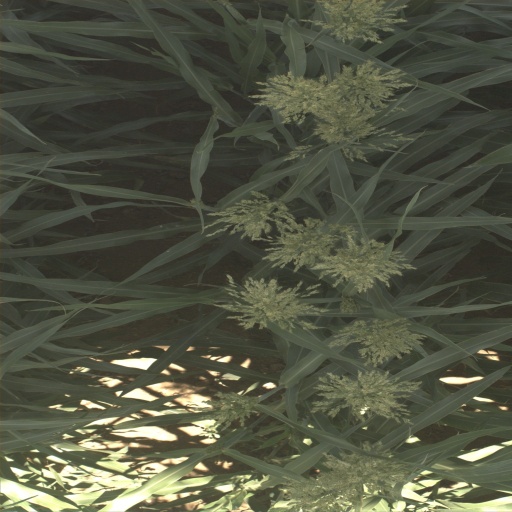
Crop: sorghum